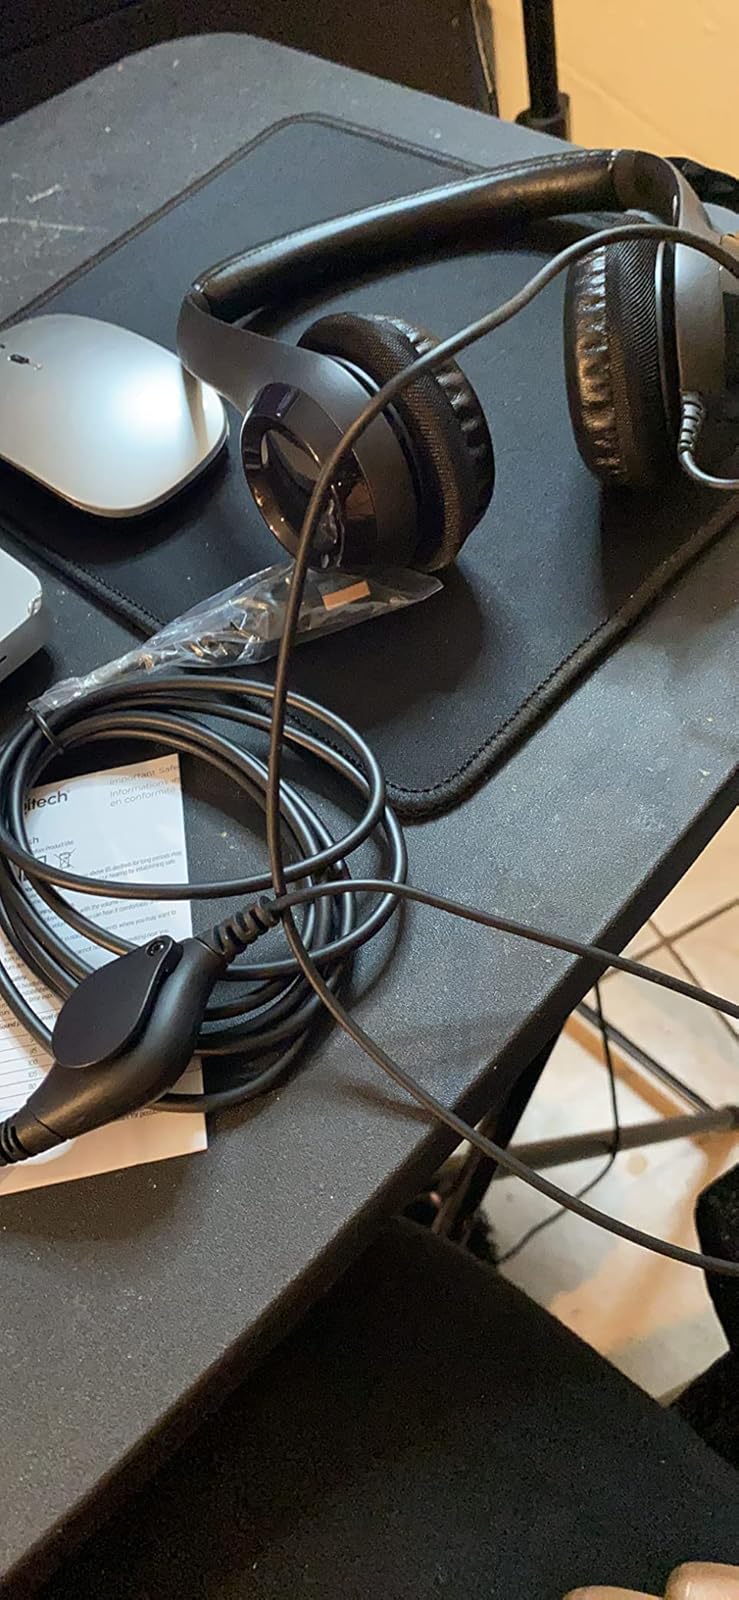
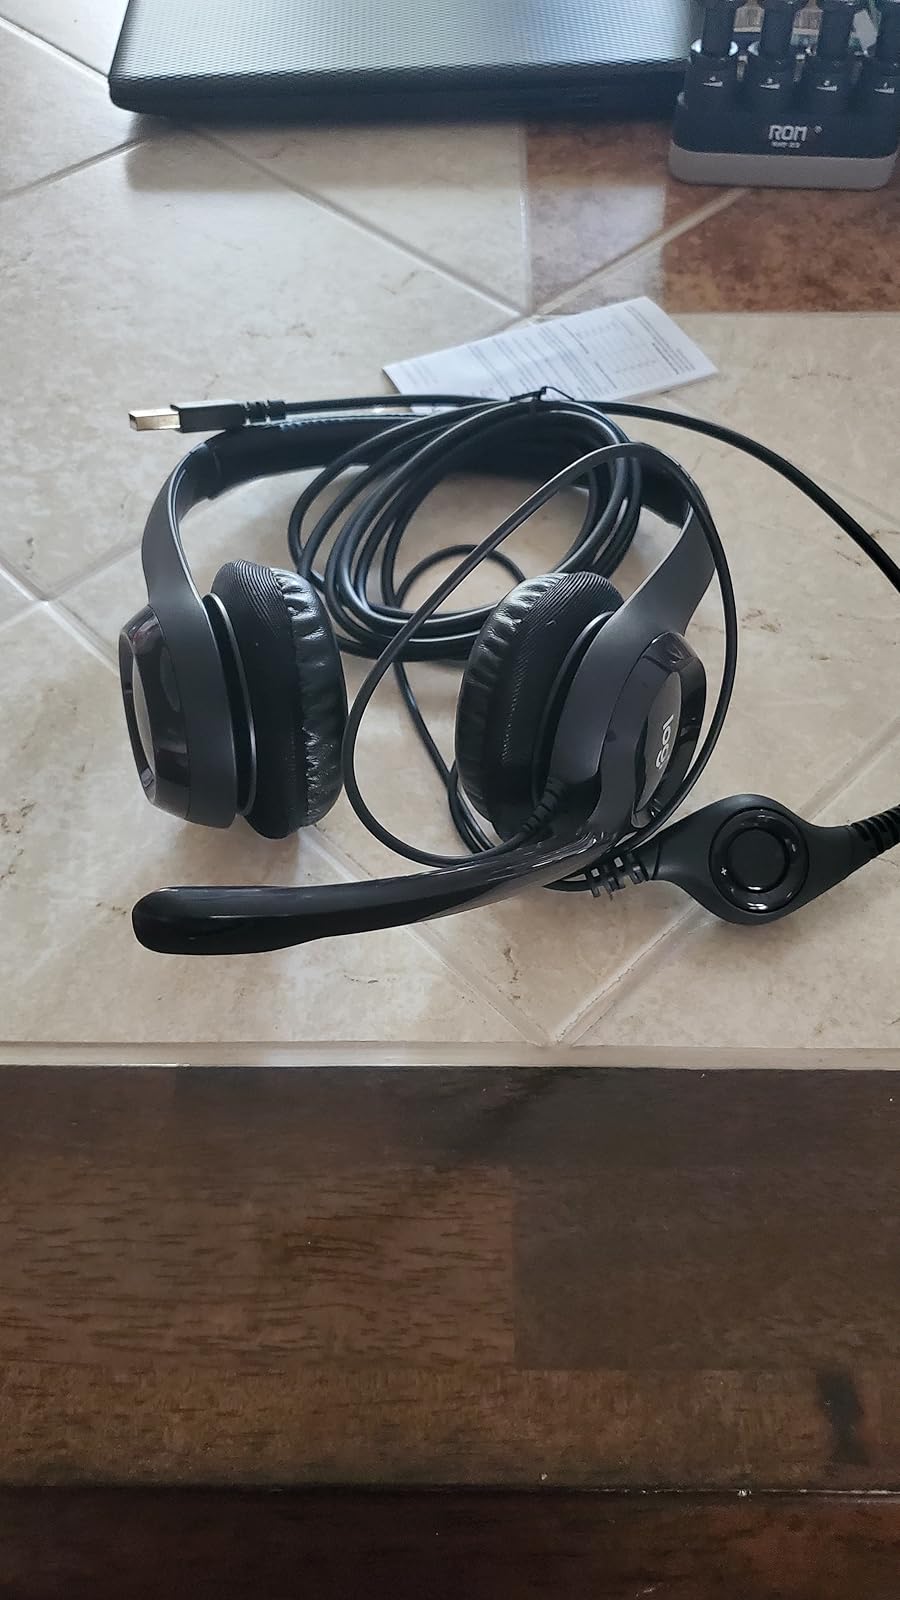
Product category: headphones
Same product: yes